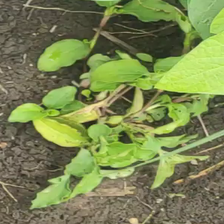
Weed species: Kena_(Commplina_benghalensio)